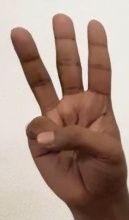
ASL sign: 6